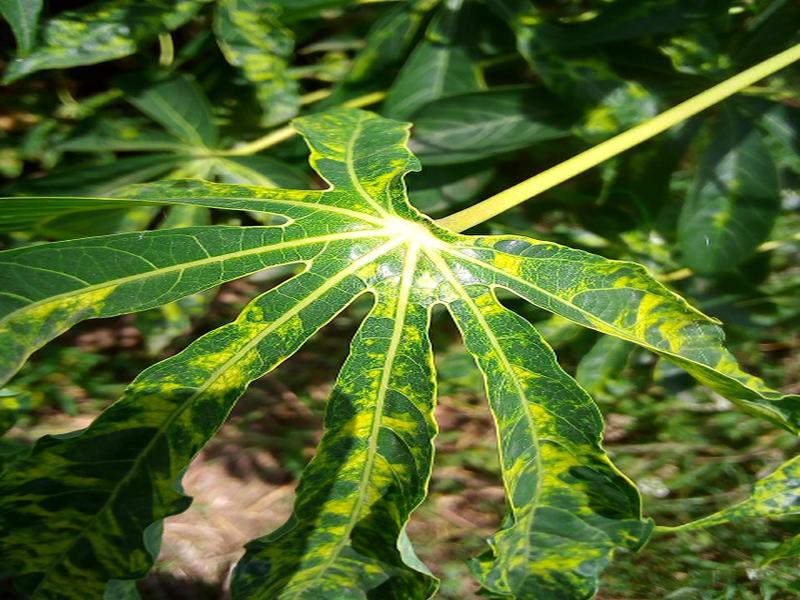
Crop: cassava
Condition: mosaic_disease